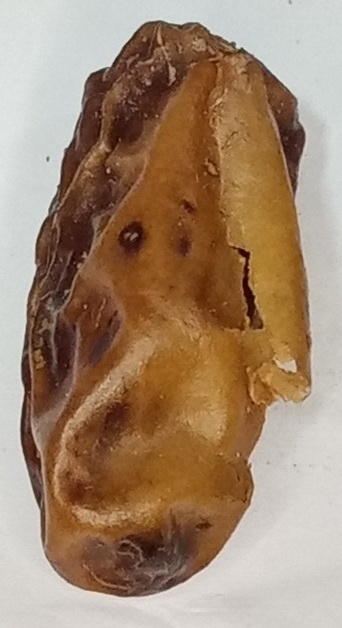
Variety: gajar
Size: medium
Grade: grade-3